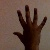
The image shows a hand gesture representing the number 5 in Indian Sign Language.